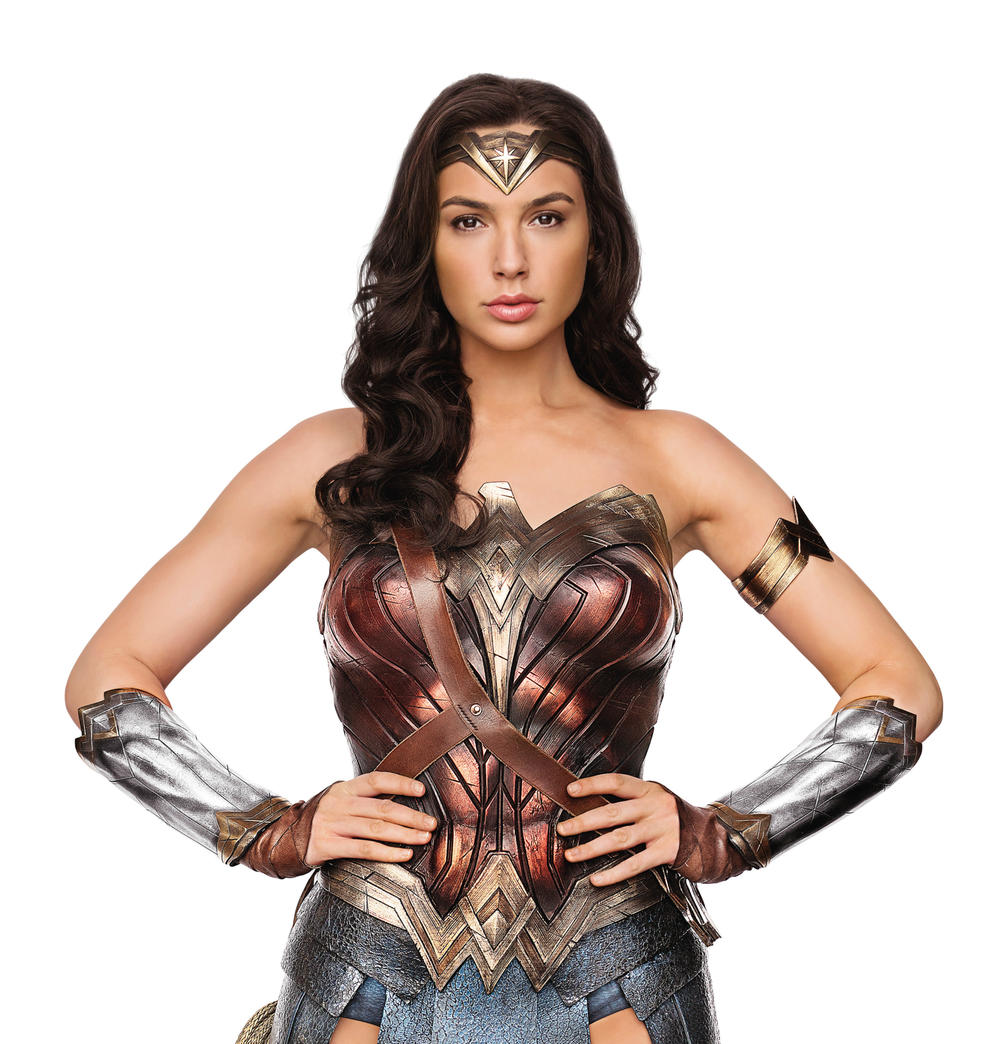
Gender: women